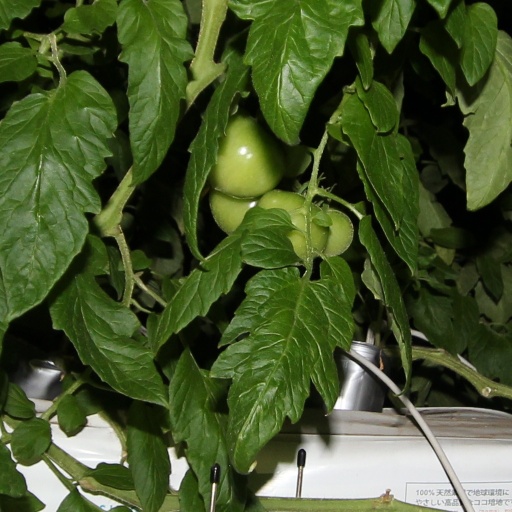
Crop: tomato